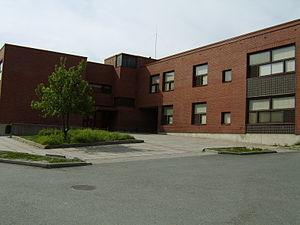
L'école internationale de Turku est une école internationale située dans le quartier de Varissuo à Turku en Finlande.
L'école normale de Turku est une école normale située dans le quartier de Varissuo à Turku en Finlande.